Altarpiece

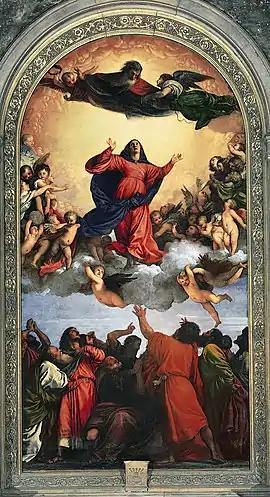
Titian, "Assumption" in the Frari Church, 1518, panel, 690 cm × 360 cm (270 in × 140 in)

The 15th century also saw a development of the composition of Italian altarpieces where the polyptych was gradually abandoned in favour of single-panel, painted altarpieces. In Italy, the "sacra conversazione" developed, a group usually centred on the Virgin and Child, flanked by a group of saints usually chosen to represent the patron saints of the church, city, religious order or donors. These became increasingly informal in pose, and some may have been initially displayed in the donor's house, then bequeathed to a church as a memorial. They represented the same components as many altarpieces with framed compartments, but with a single pictorial space.